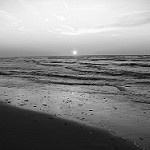
Label: B & W